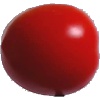
Label: Tomato 4